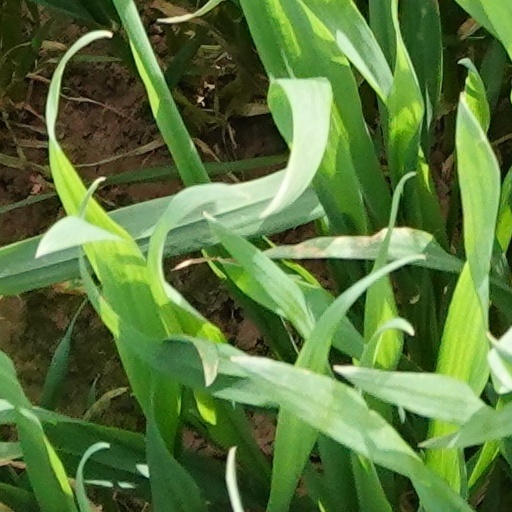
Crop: wheat